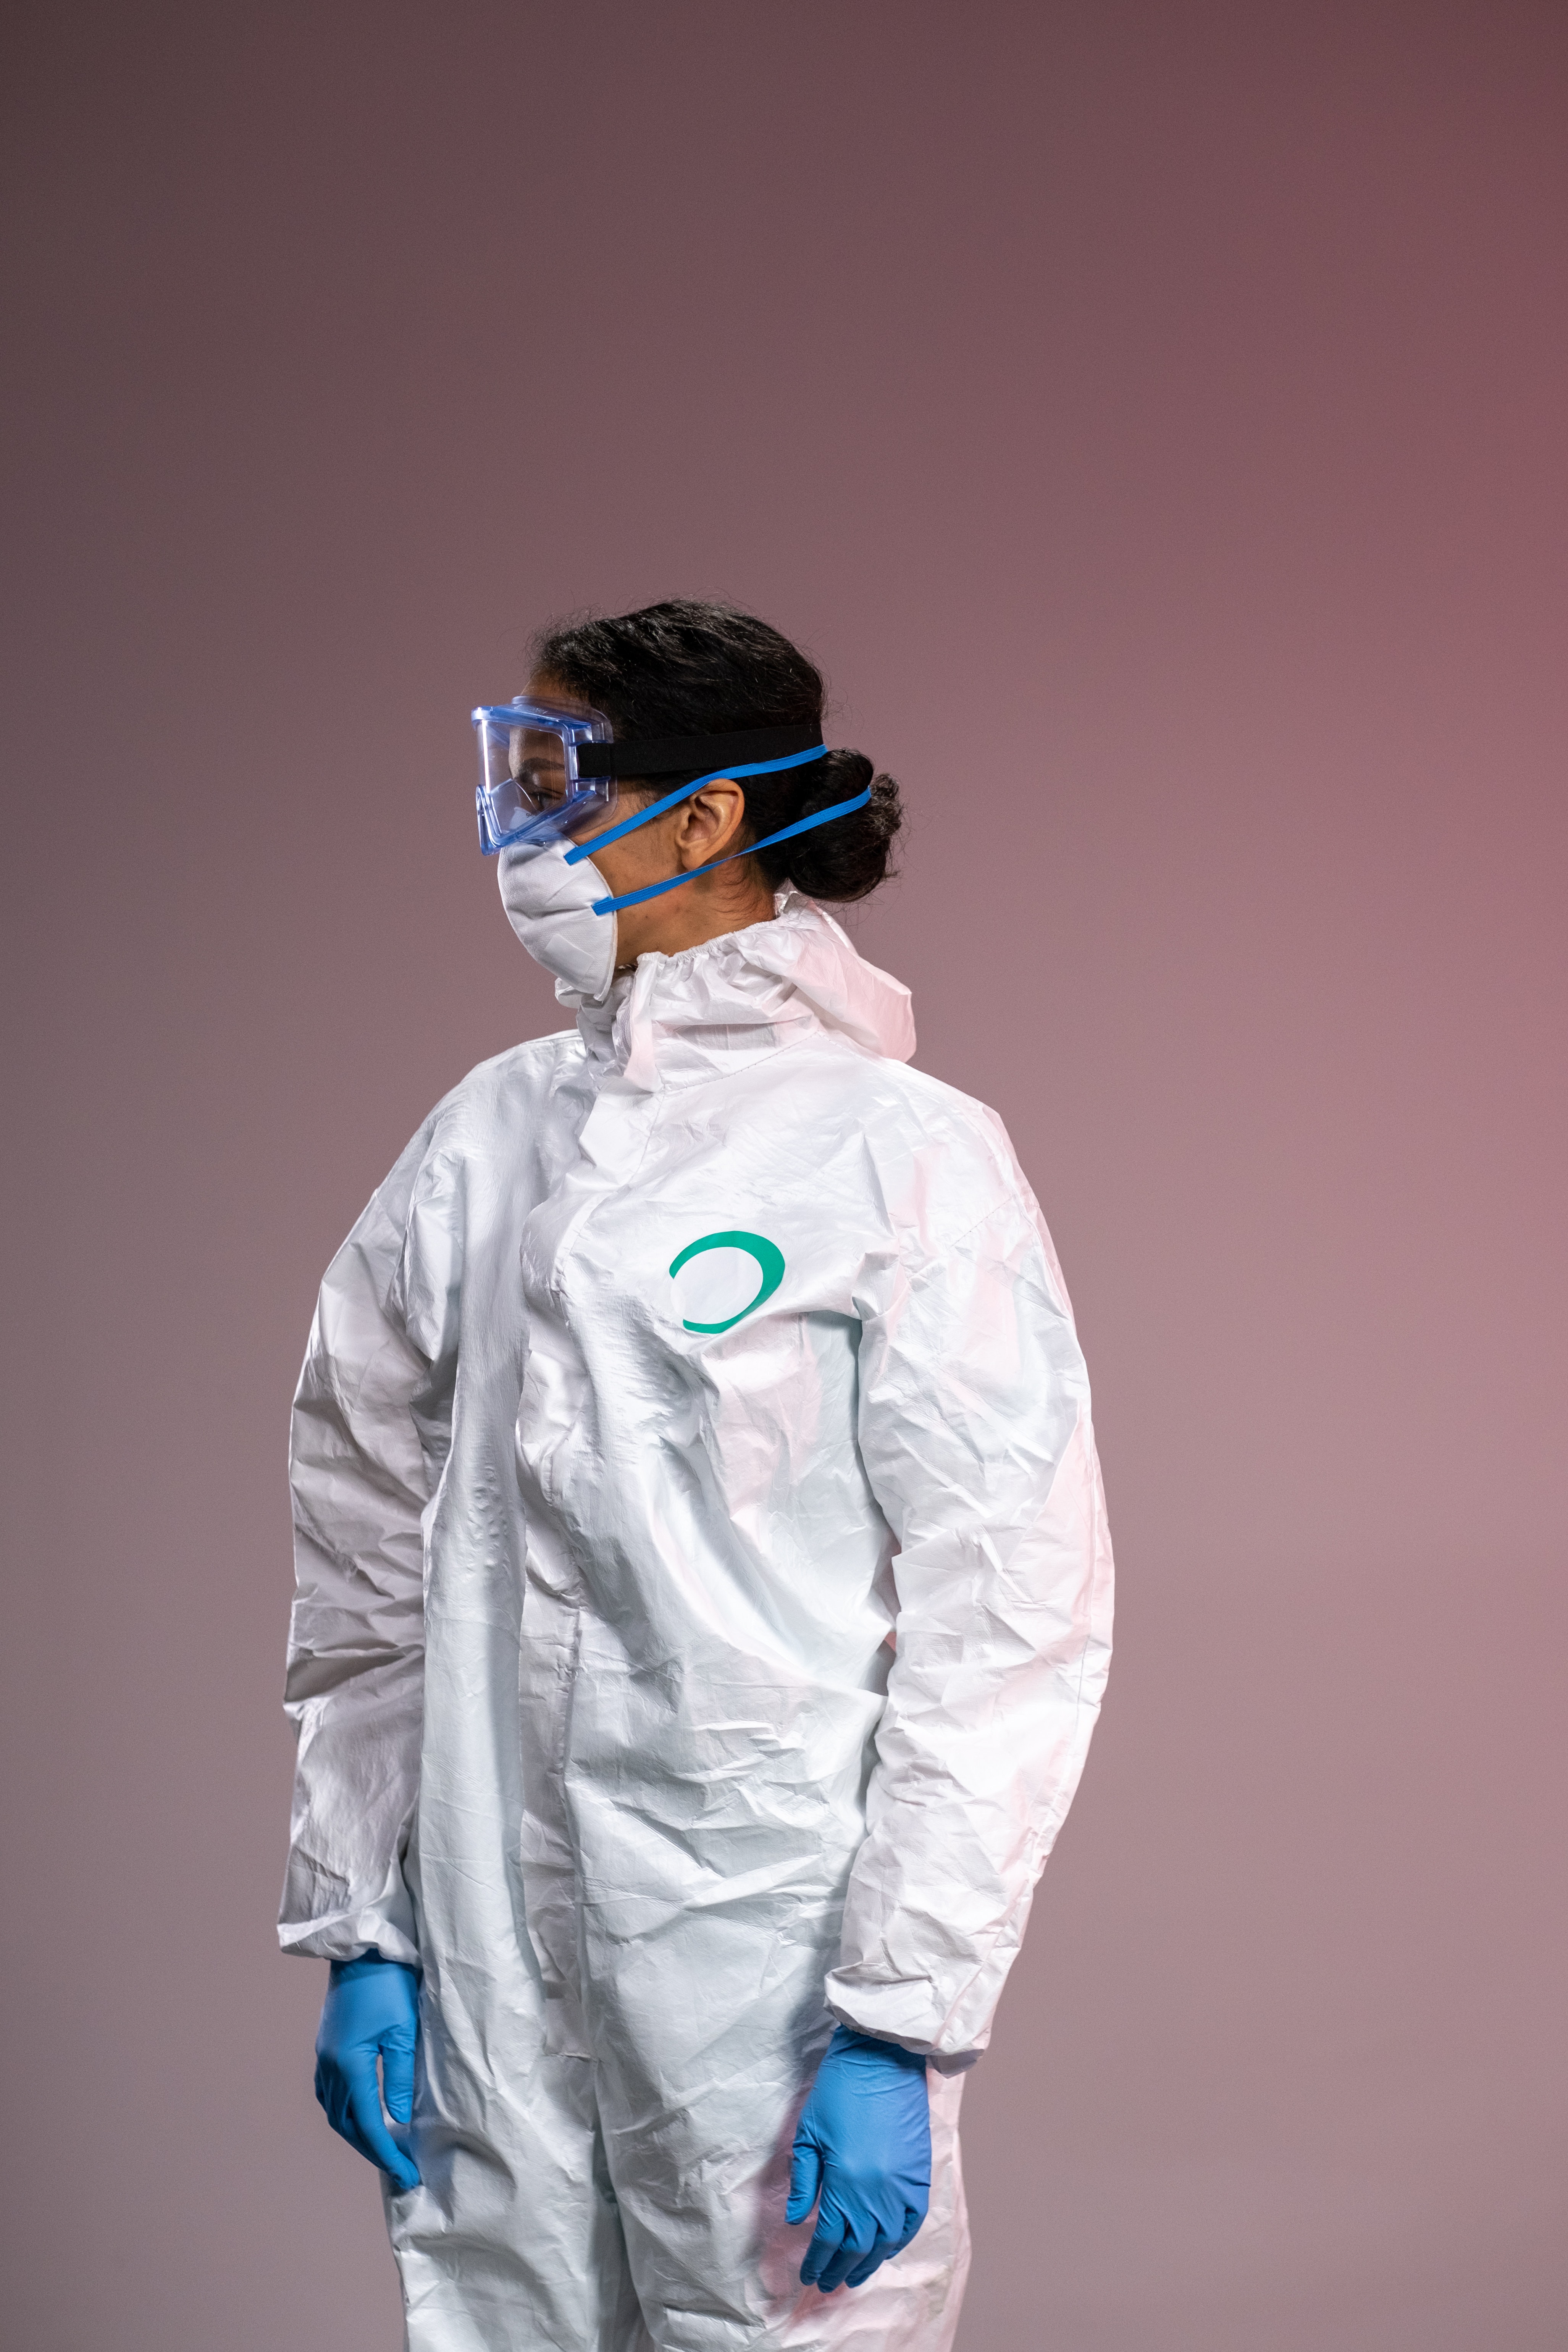
vaccine, dress shirt, workwear, sleeve, gesture, cap, eyewear, collar, hat, fashion design, blazer, glove, formal wear, electric blue, street fashion, performing arts, personal protective equipment, entertainment, denim, art, costume hat, uniform, fashion accessory, sun hat, pocket, tie, button, sunglasses, military person, action figure, fashion model, costume, costume design